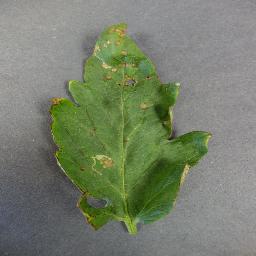
Label: Tomato___Bacterial_spot